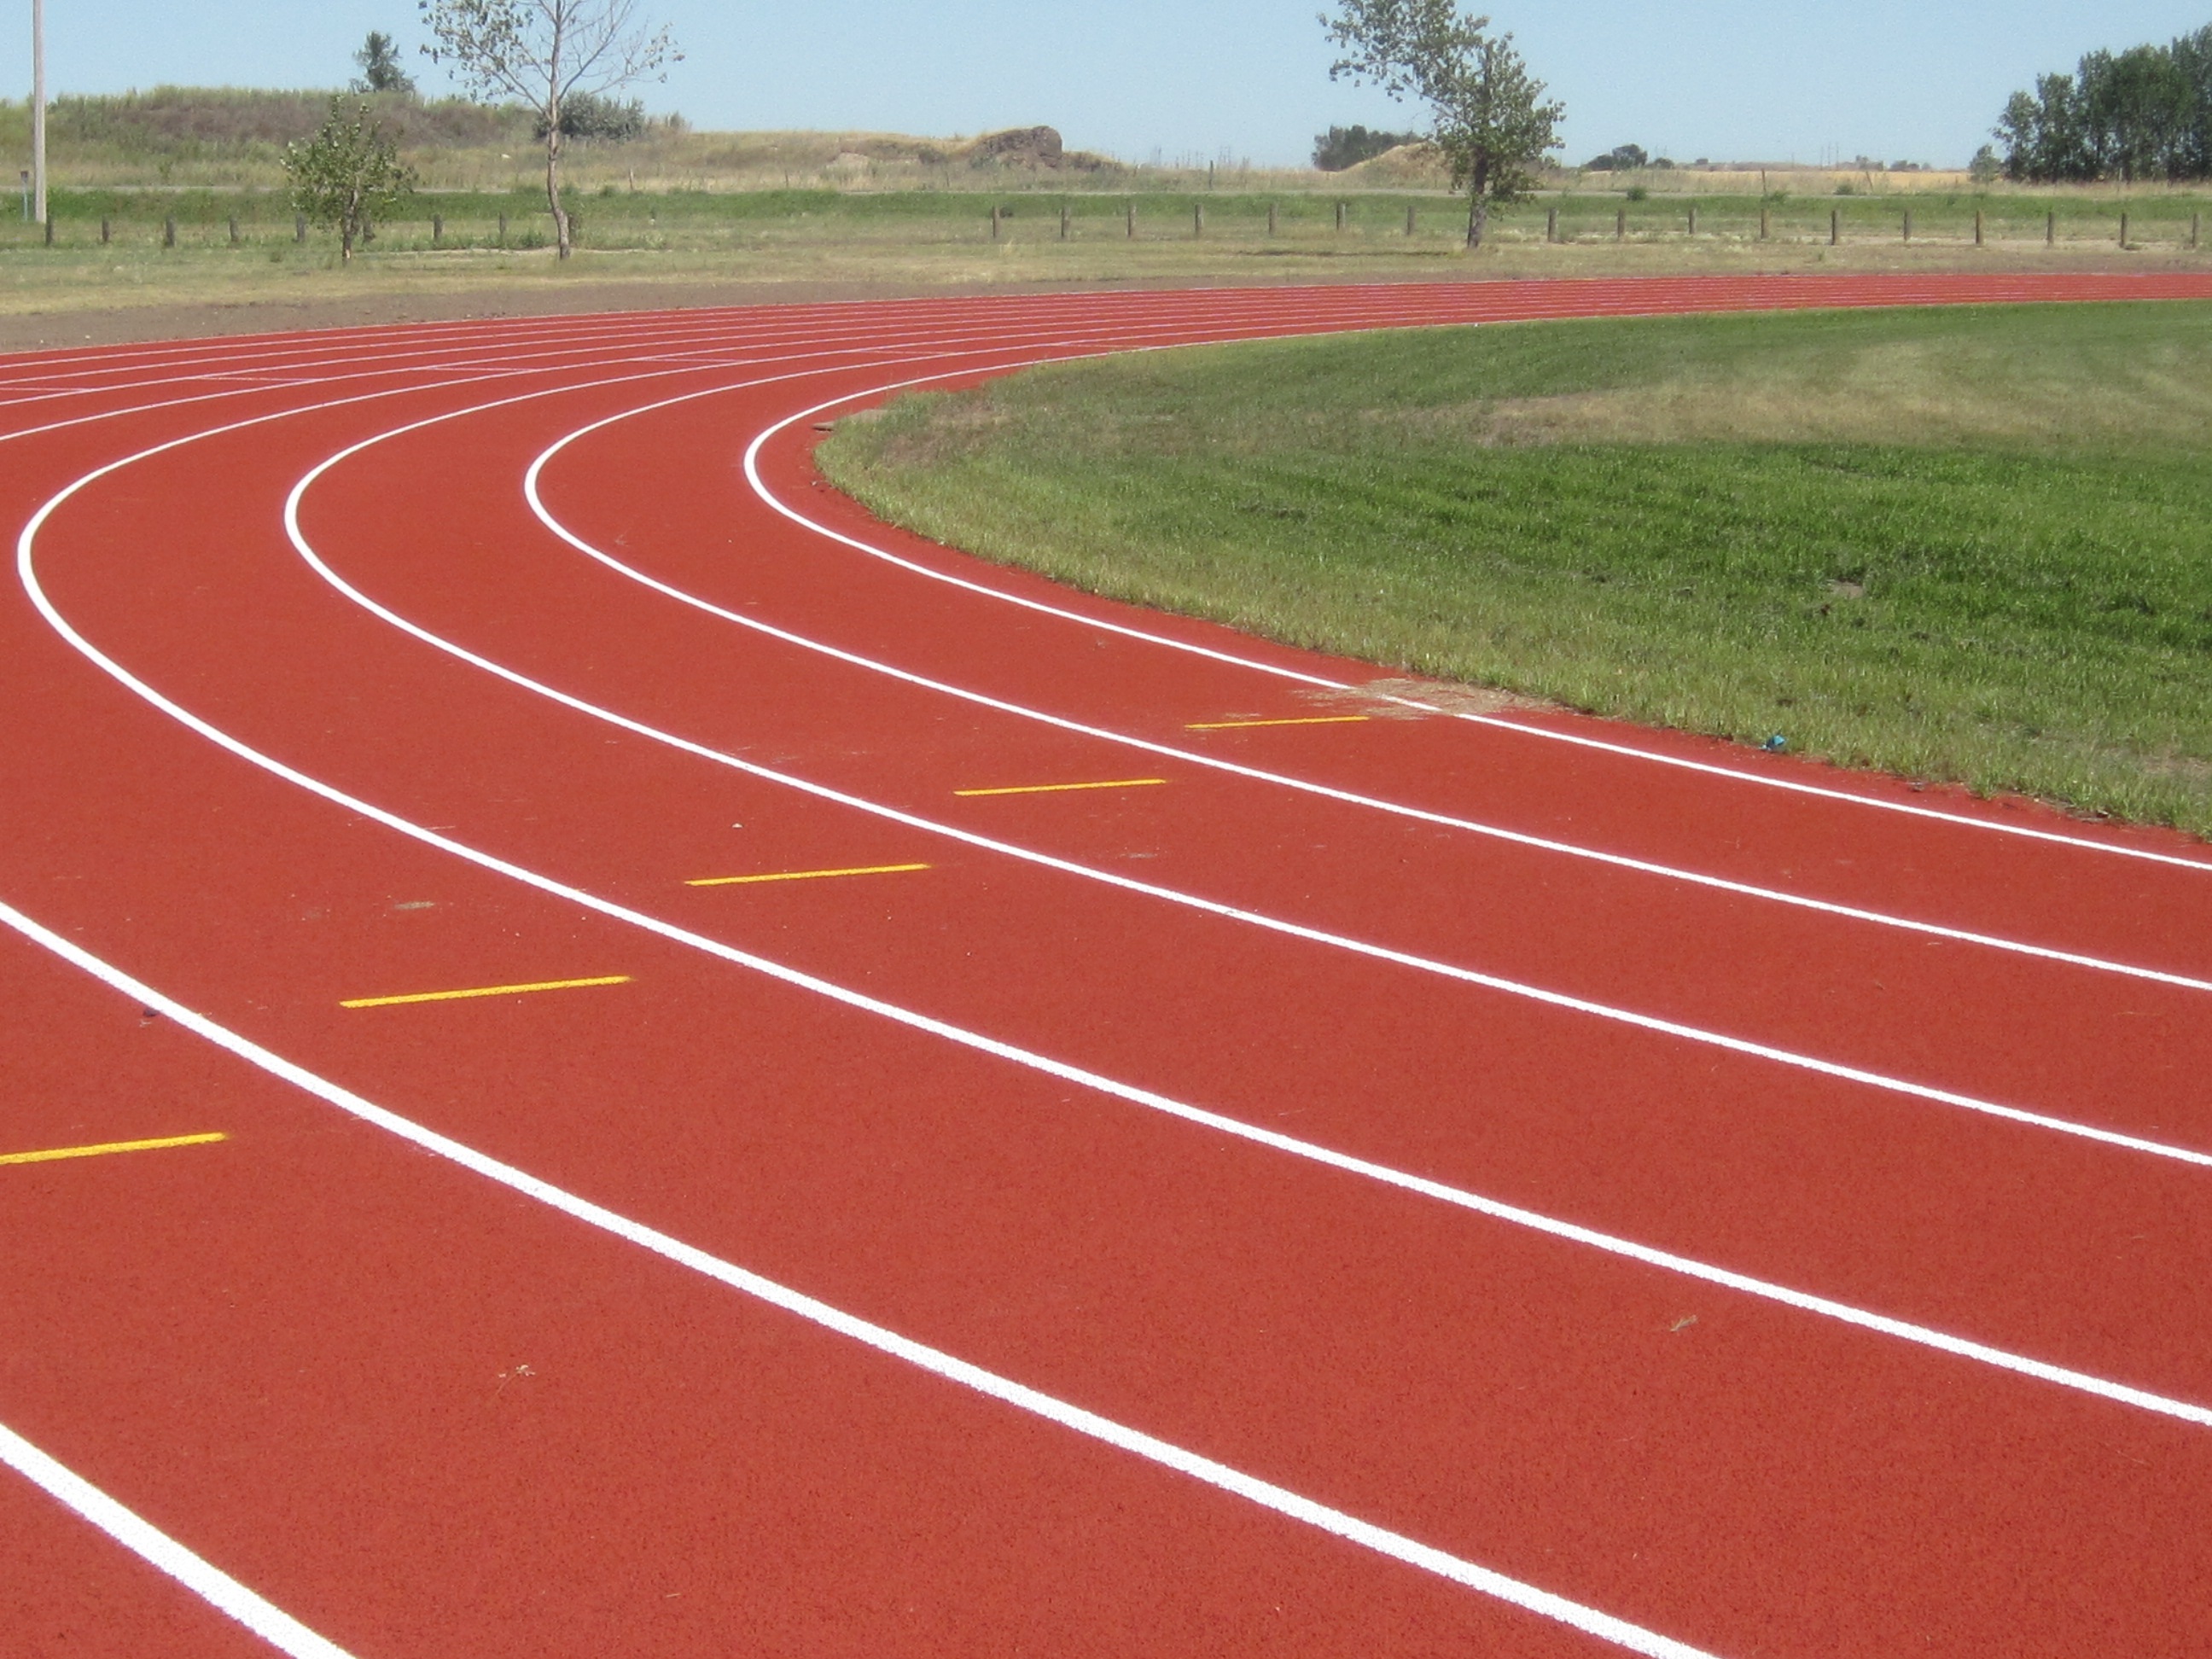
landscape, structure, track, lane, stadium, baseball field, race, sports, race track, athletics, sprint, estevan, sport venue, track and field athletics